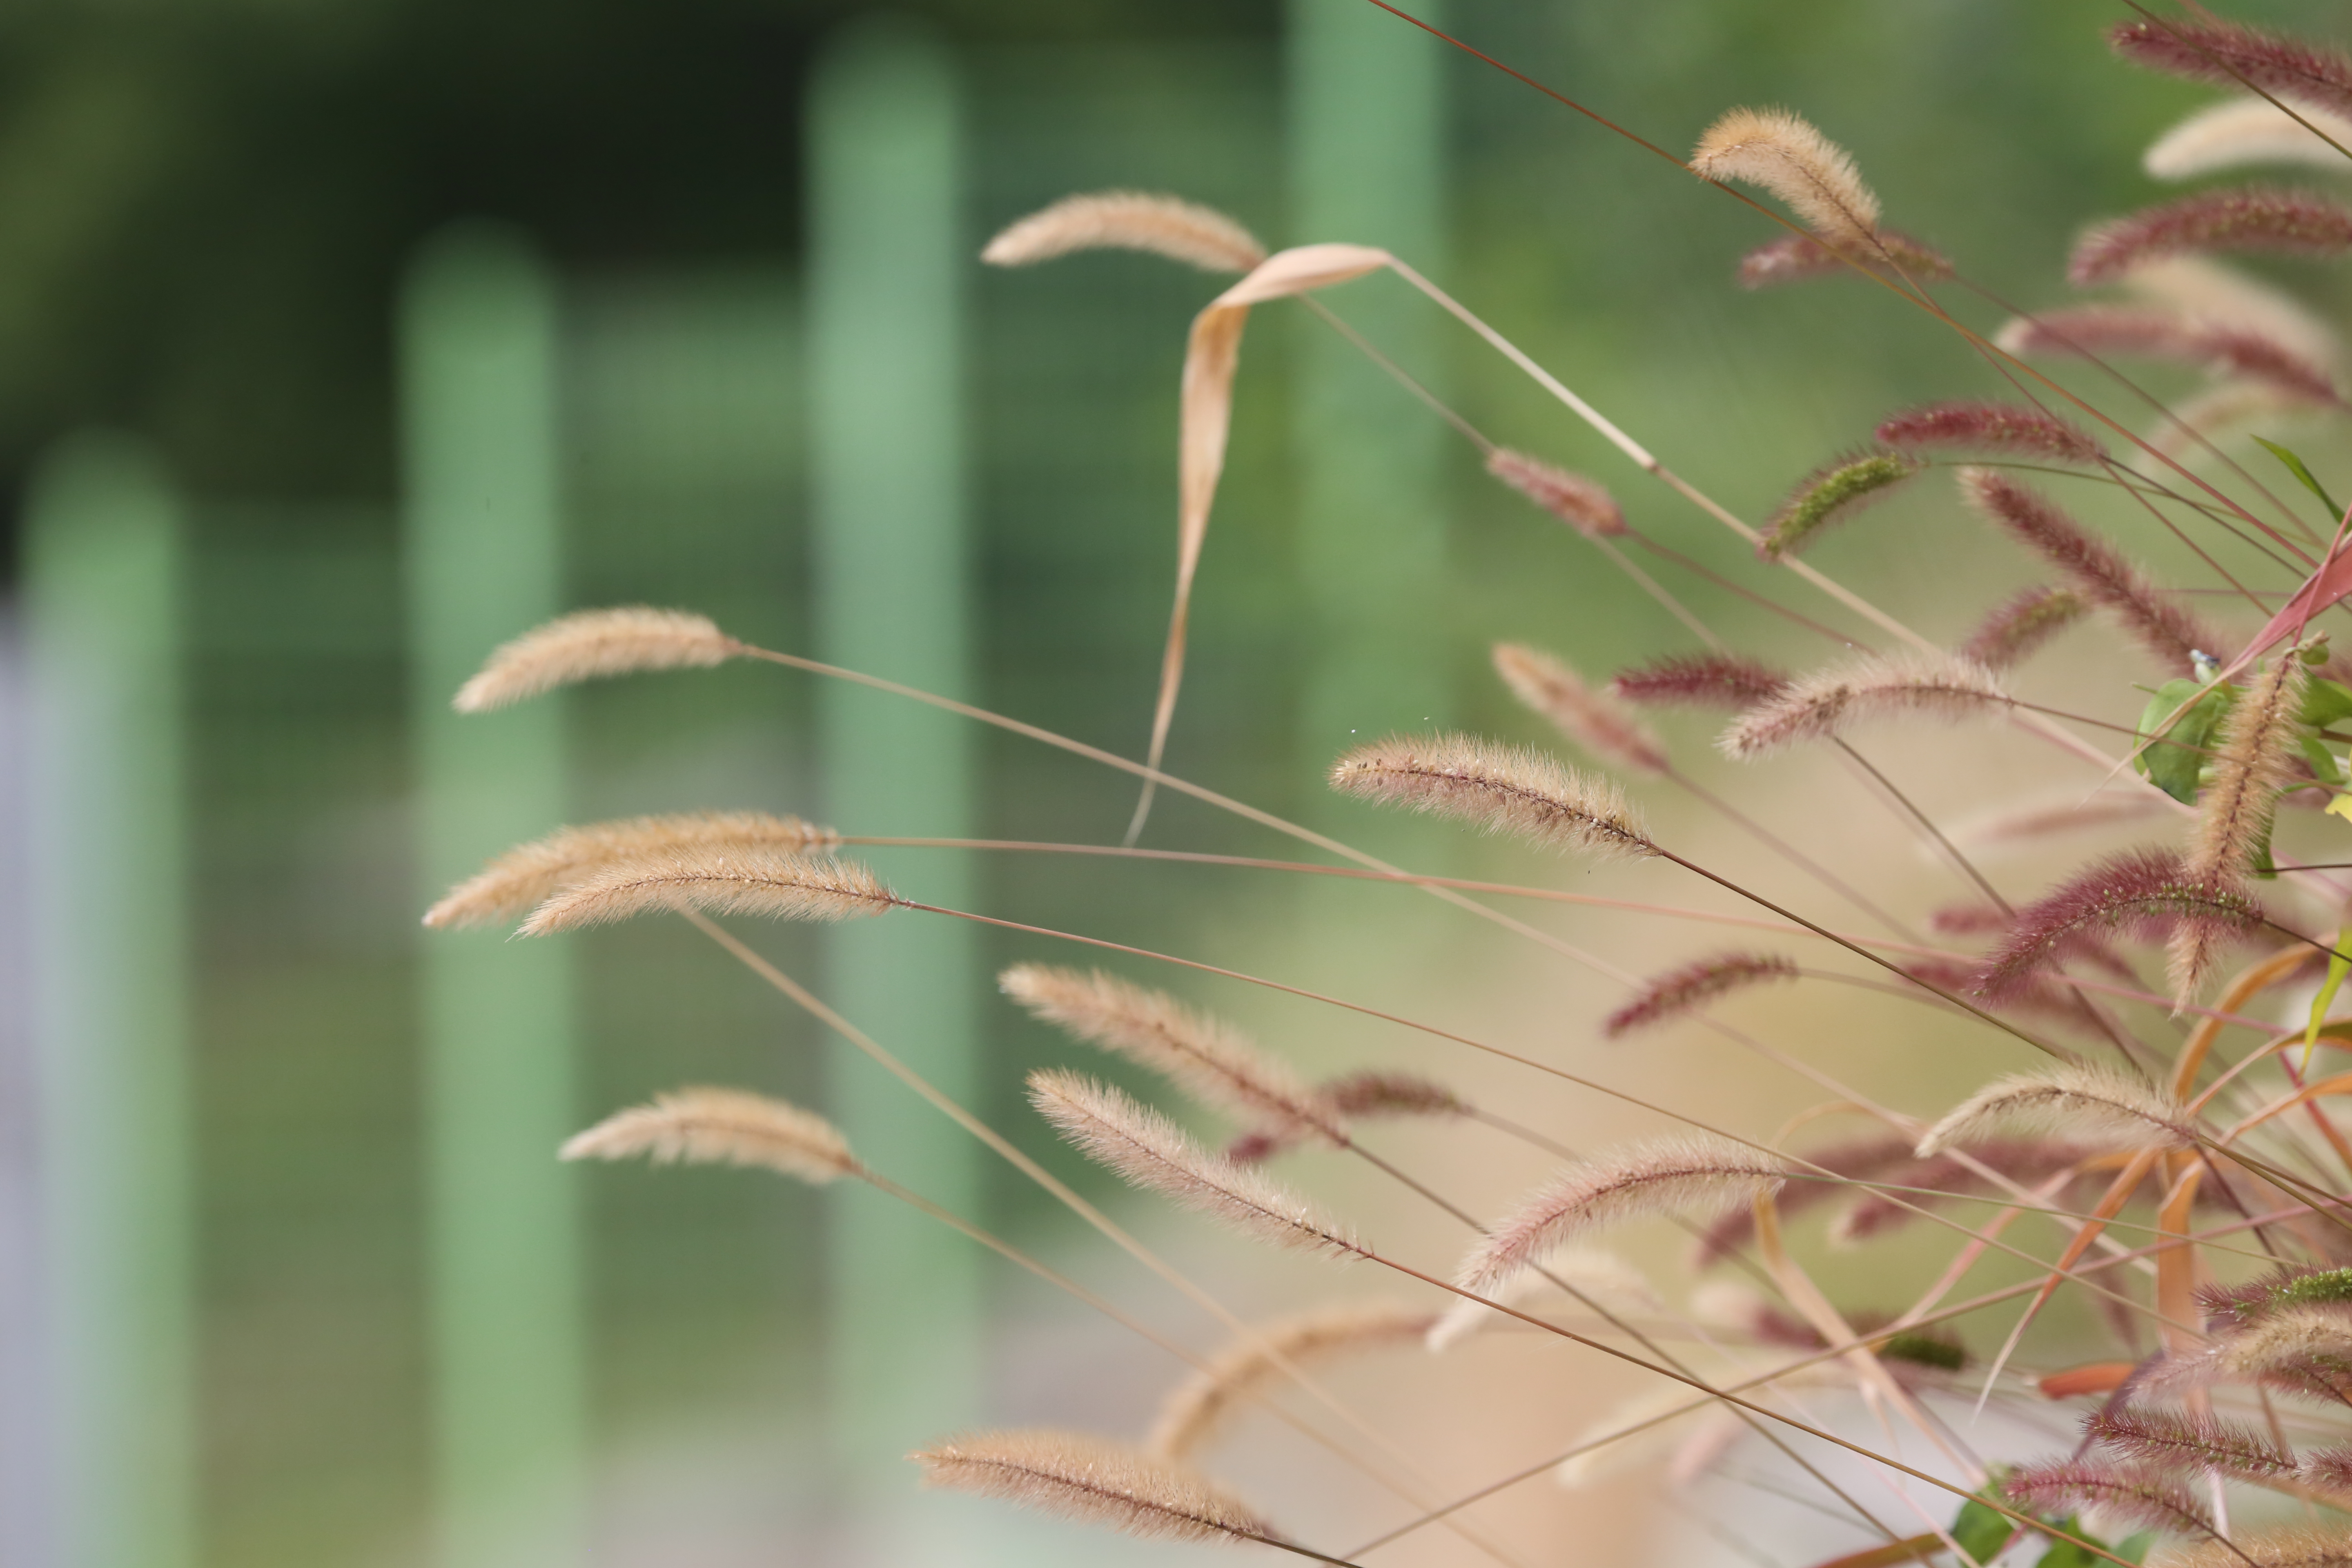
grass, plant, leaf, flora, close up, grass family, plant stem